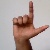
The image shows a hand gesture representing the letter 'L' in Indian Sign Language.